Grand Rapids, Michigan

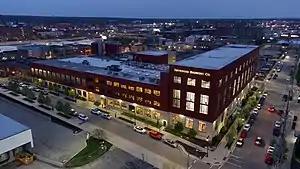
Founders Brewing Company

In 1969, Alexander Calder's abstract sculpture, "La Grande Vitesse", which translates from French as "the great swiftness" or more loosely as "grand rapids," was installed downtown on Vandenberg Plaza, the redesigned setting of Grand Rapids City Hall. It was the first work of public art in the United States funded by the National Endowment for the Arts. The sculpture is informally known as "the Calder", and since its installation the city has hosted an annual "Festival of the Arts" in the area surrounding the sculpture, now known informally as "Calder Plaza". During the first weekend in June, several blocks of downtown surrounding the Calder stabile in Vandenberg Plaza are closed to traffic. The festival features several stages with free live performances, food booths selling a variety of ethnic cuisine, art demonstrations and sales, and other arts-related activities. Organizers bill it as the largest all-volunteer arts festival in the United States. Vandenberg Plaza also hosts various ethnic festivals throughout the summer season.